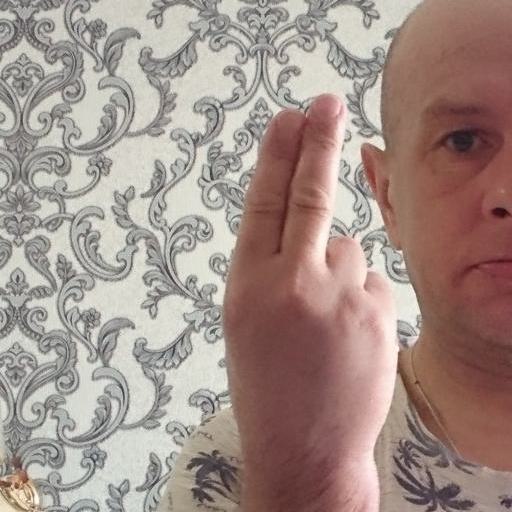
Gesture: two_up_inverted